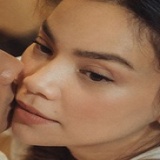
ca sĩ Hồ Ngọc Hà